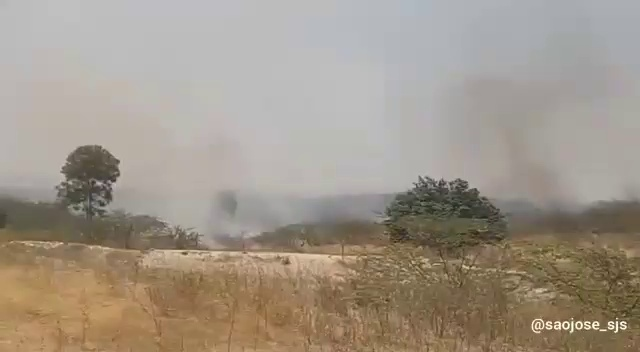
Fire: no
Smoke: yes